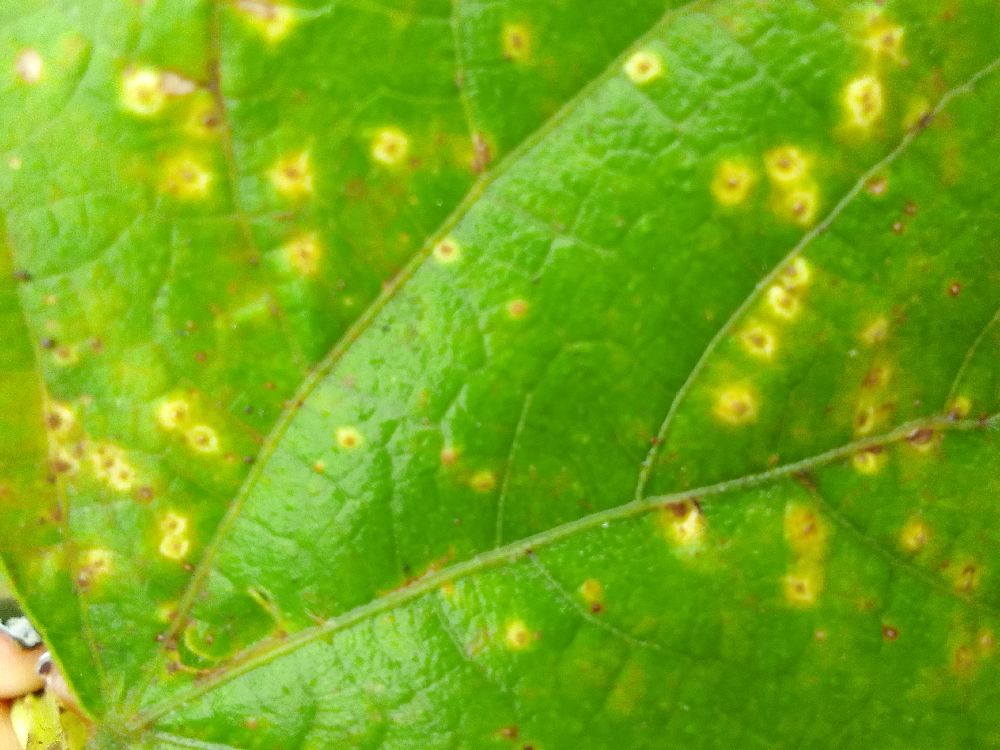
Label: rust